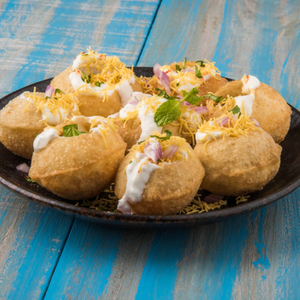
Dish: panipuri